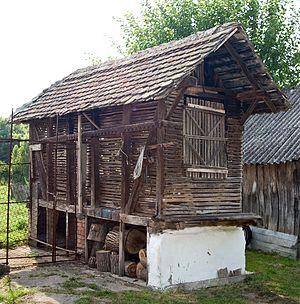
Brgule est une localité de Serbie située dans la municipalité d’Ub, district de Kolubara. Au recensement de 2011, elle comptait 1 159 habitants.